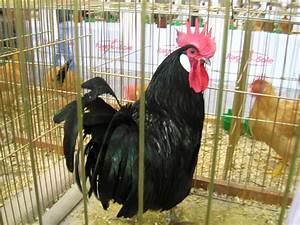
Label: chicken